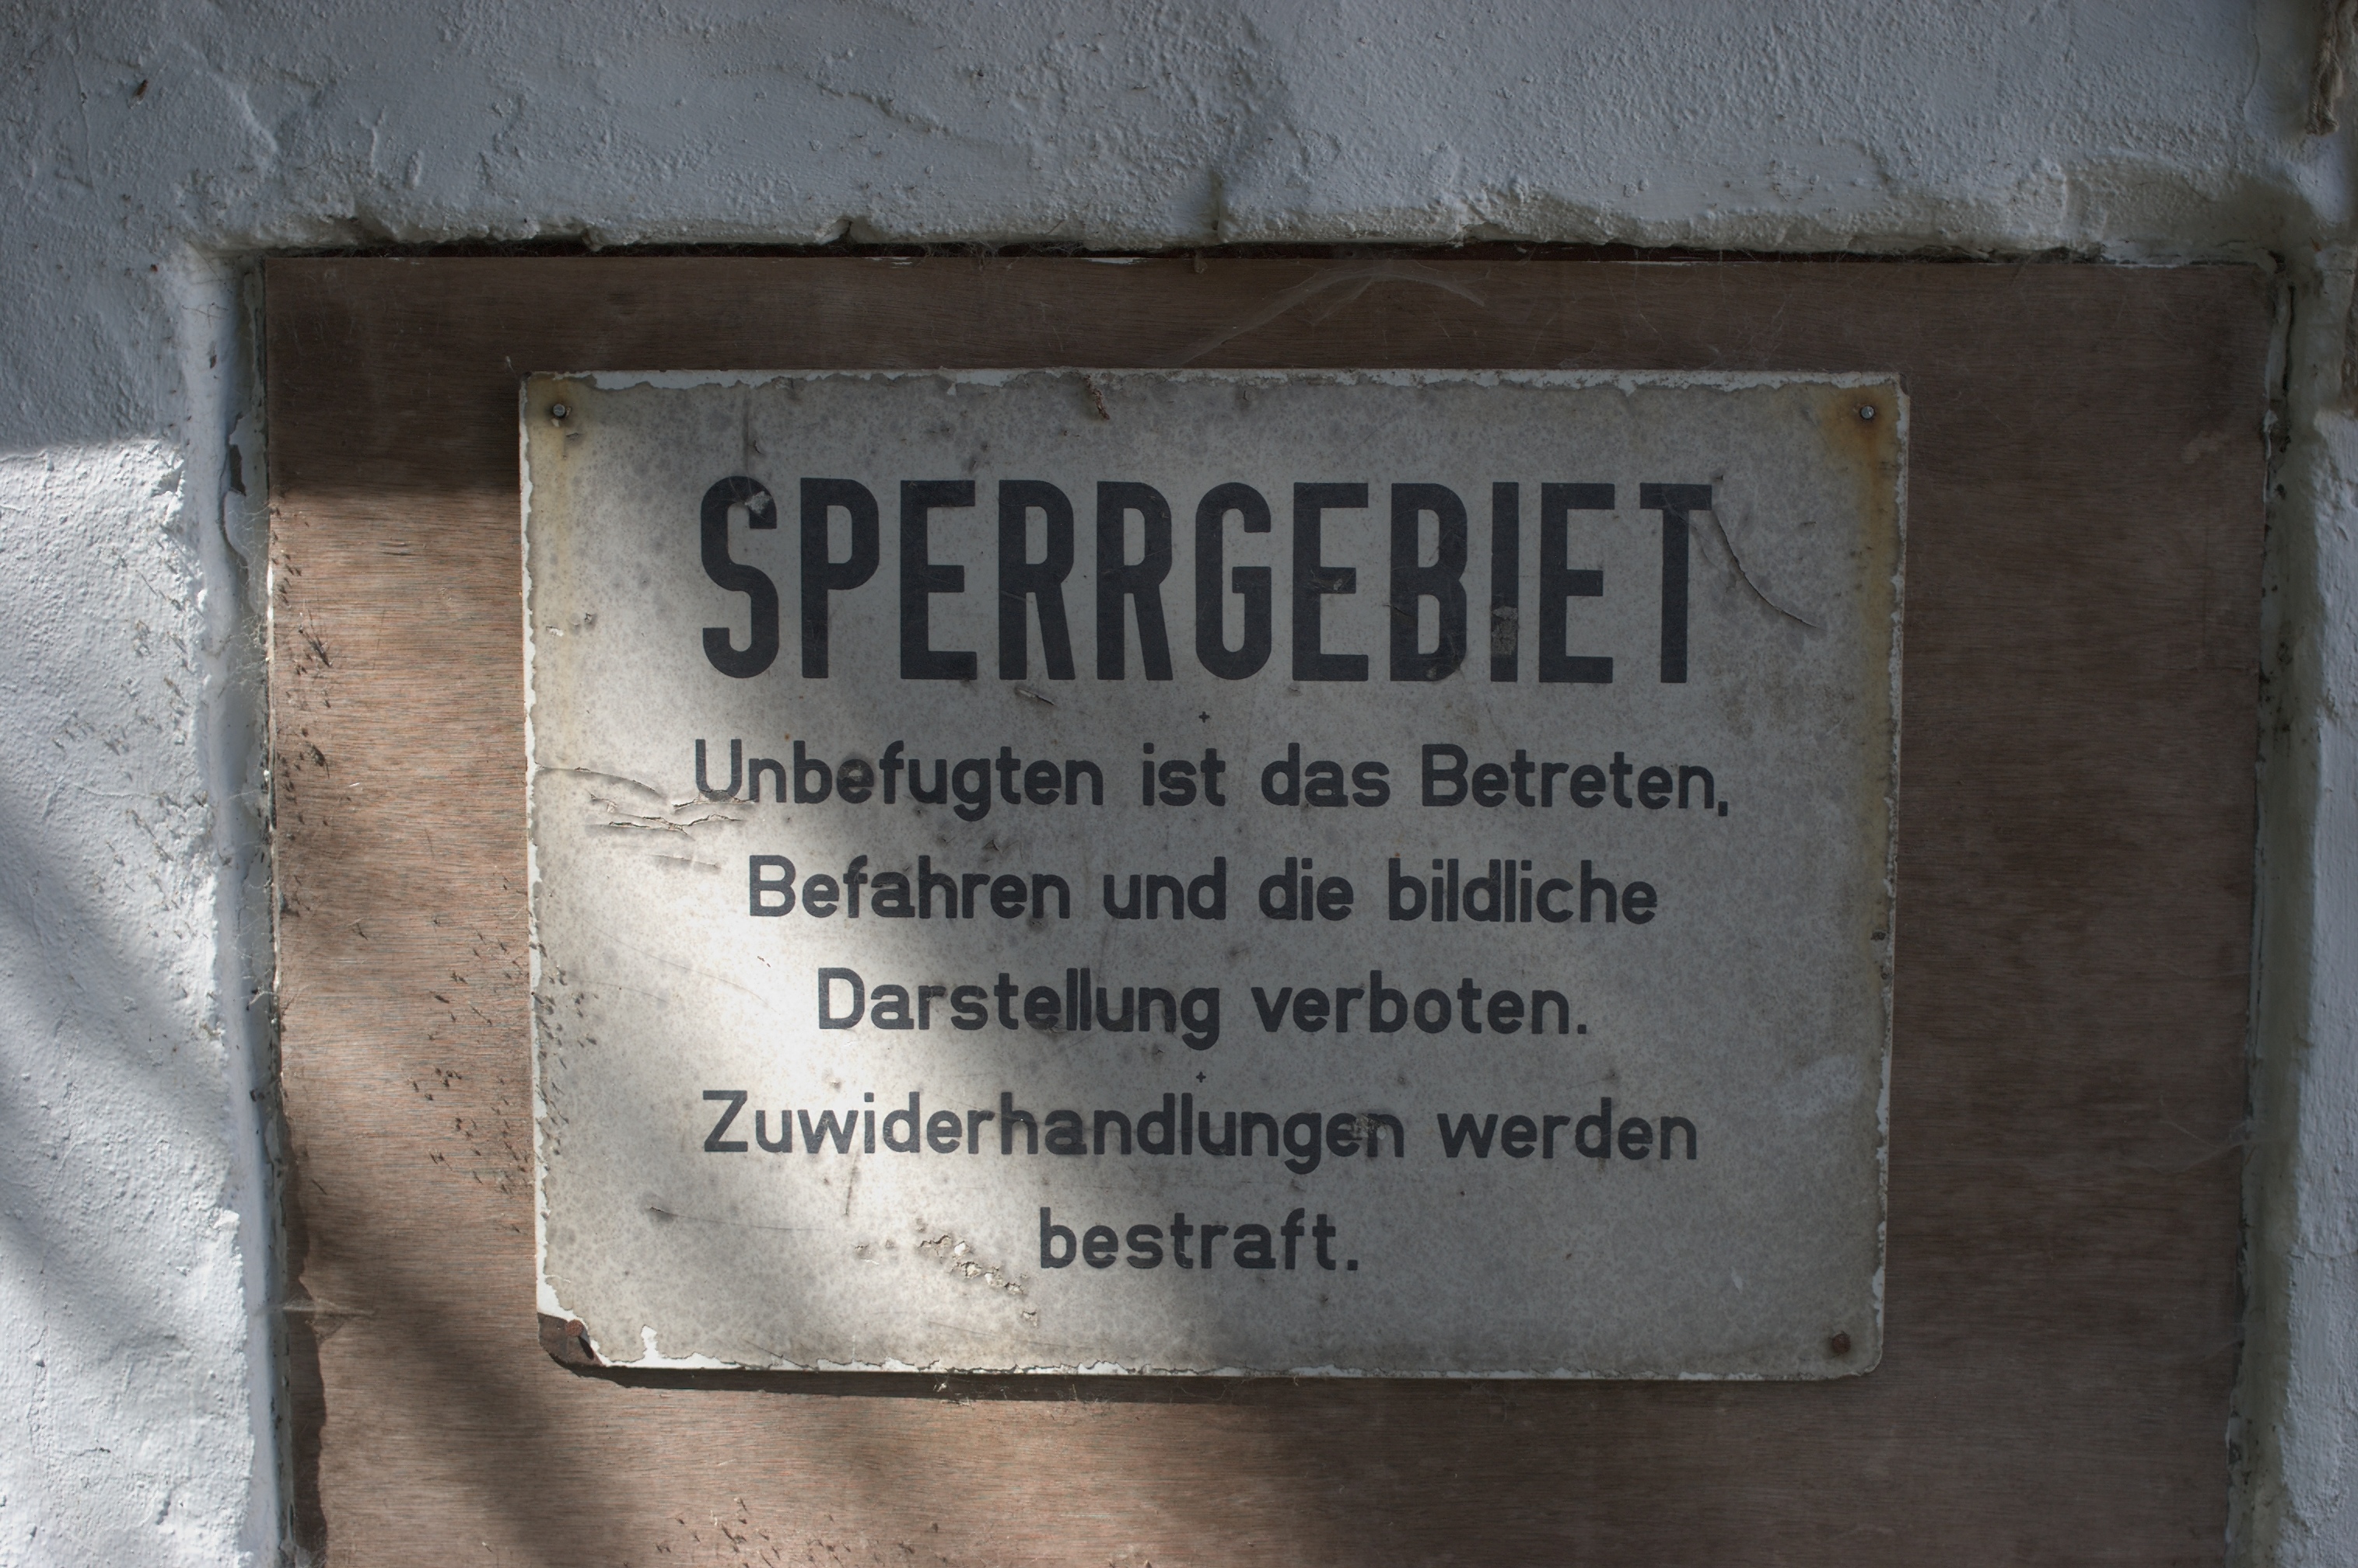
number, sign, street sign, memorial, 2013, 35mm, signs, headstone, rawtherapee, pentax, lenstagged, steffenzahn, f24, 35mmf24, k100d, justpentax, smcpentaxda35mmf24al, pentaxda35mmf24al, smcpentaxda12435mmal, smcpdal35mmf24al, iamflickr, schilder, warnschild, commemorative plaque, house numbering